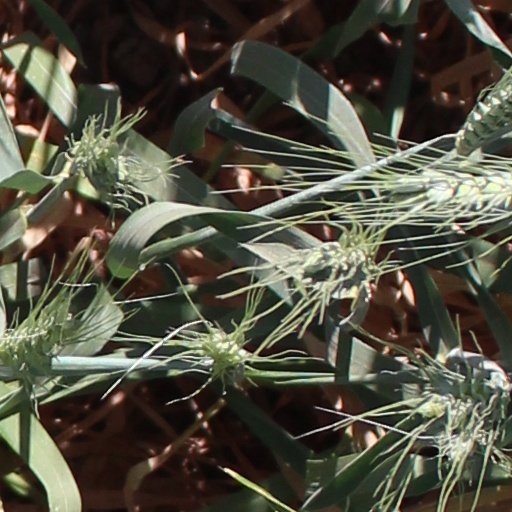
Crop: wheat